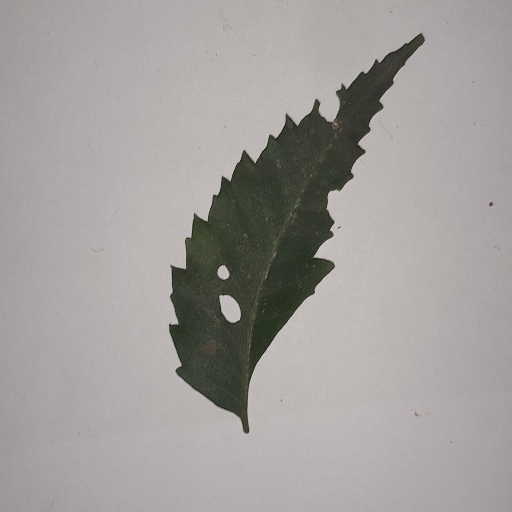
Species: Neem
Leaf condition: Shot Hole Leaf